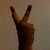
The image shows a hand gesture representing the number 2 in Indian Sign Language.